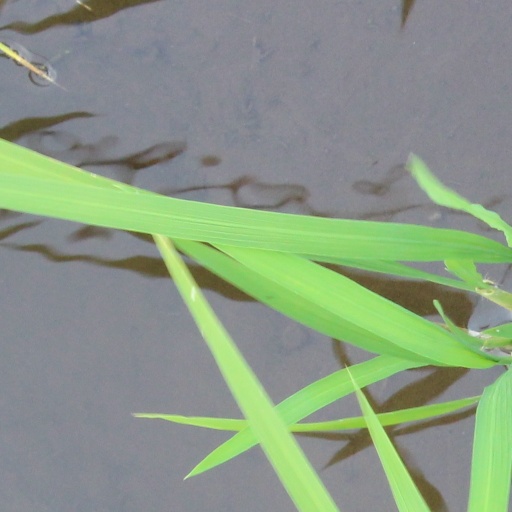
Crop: rice